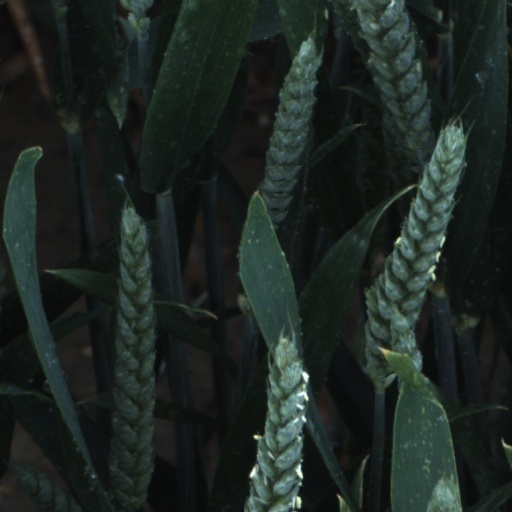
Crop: wheat